British Aircraft Swallow

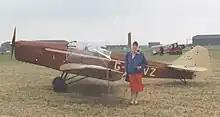
BA Swallow with Cirrus Minor engine at Wroughton airfield, Wiltshire in July 1992

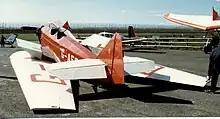
Pobjoy Swallow G-AFGD with wings folded, at Shobdon Aerodrome Herefordshire in 1987. This aircraft served as a glider at RAF Ringway in 1940

The prototype of the licensed version, known as the B.K. Swallow, first flew at Hanworth in November 1933. It was an all-wooden cantilever monoplane, with tandem cockpits accommodating two persons, and was powered by a 75 hp (56 kW) Salmson 9 or 85 hp (63 kW) Pobjoy Cataract radial engine. It differed from the German original with its more powerful engines and local strengthening to meet British airworthiness requirements.